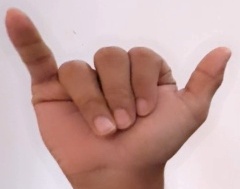
ASL sign: Y